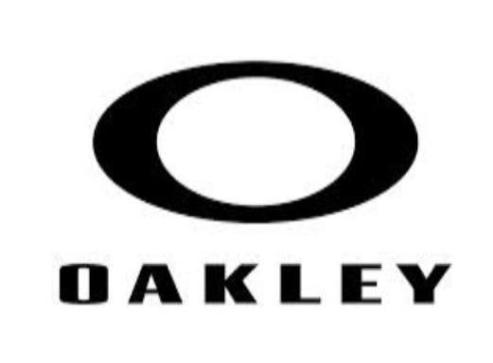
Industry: Sports